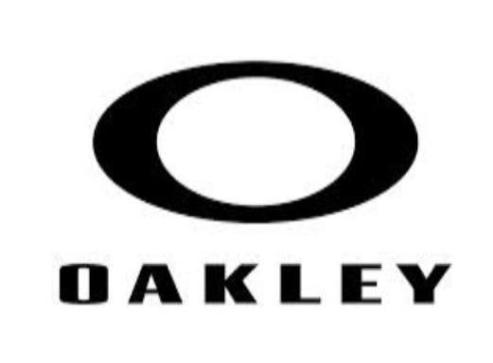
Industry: Sports